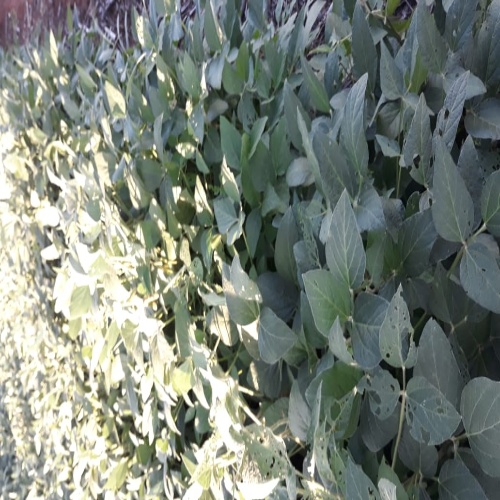
Label: Caterpillar